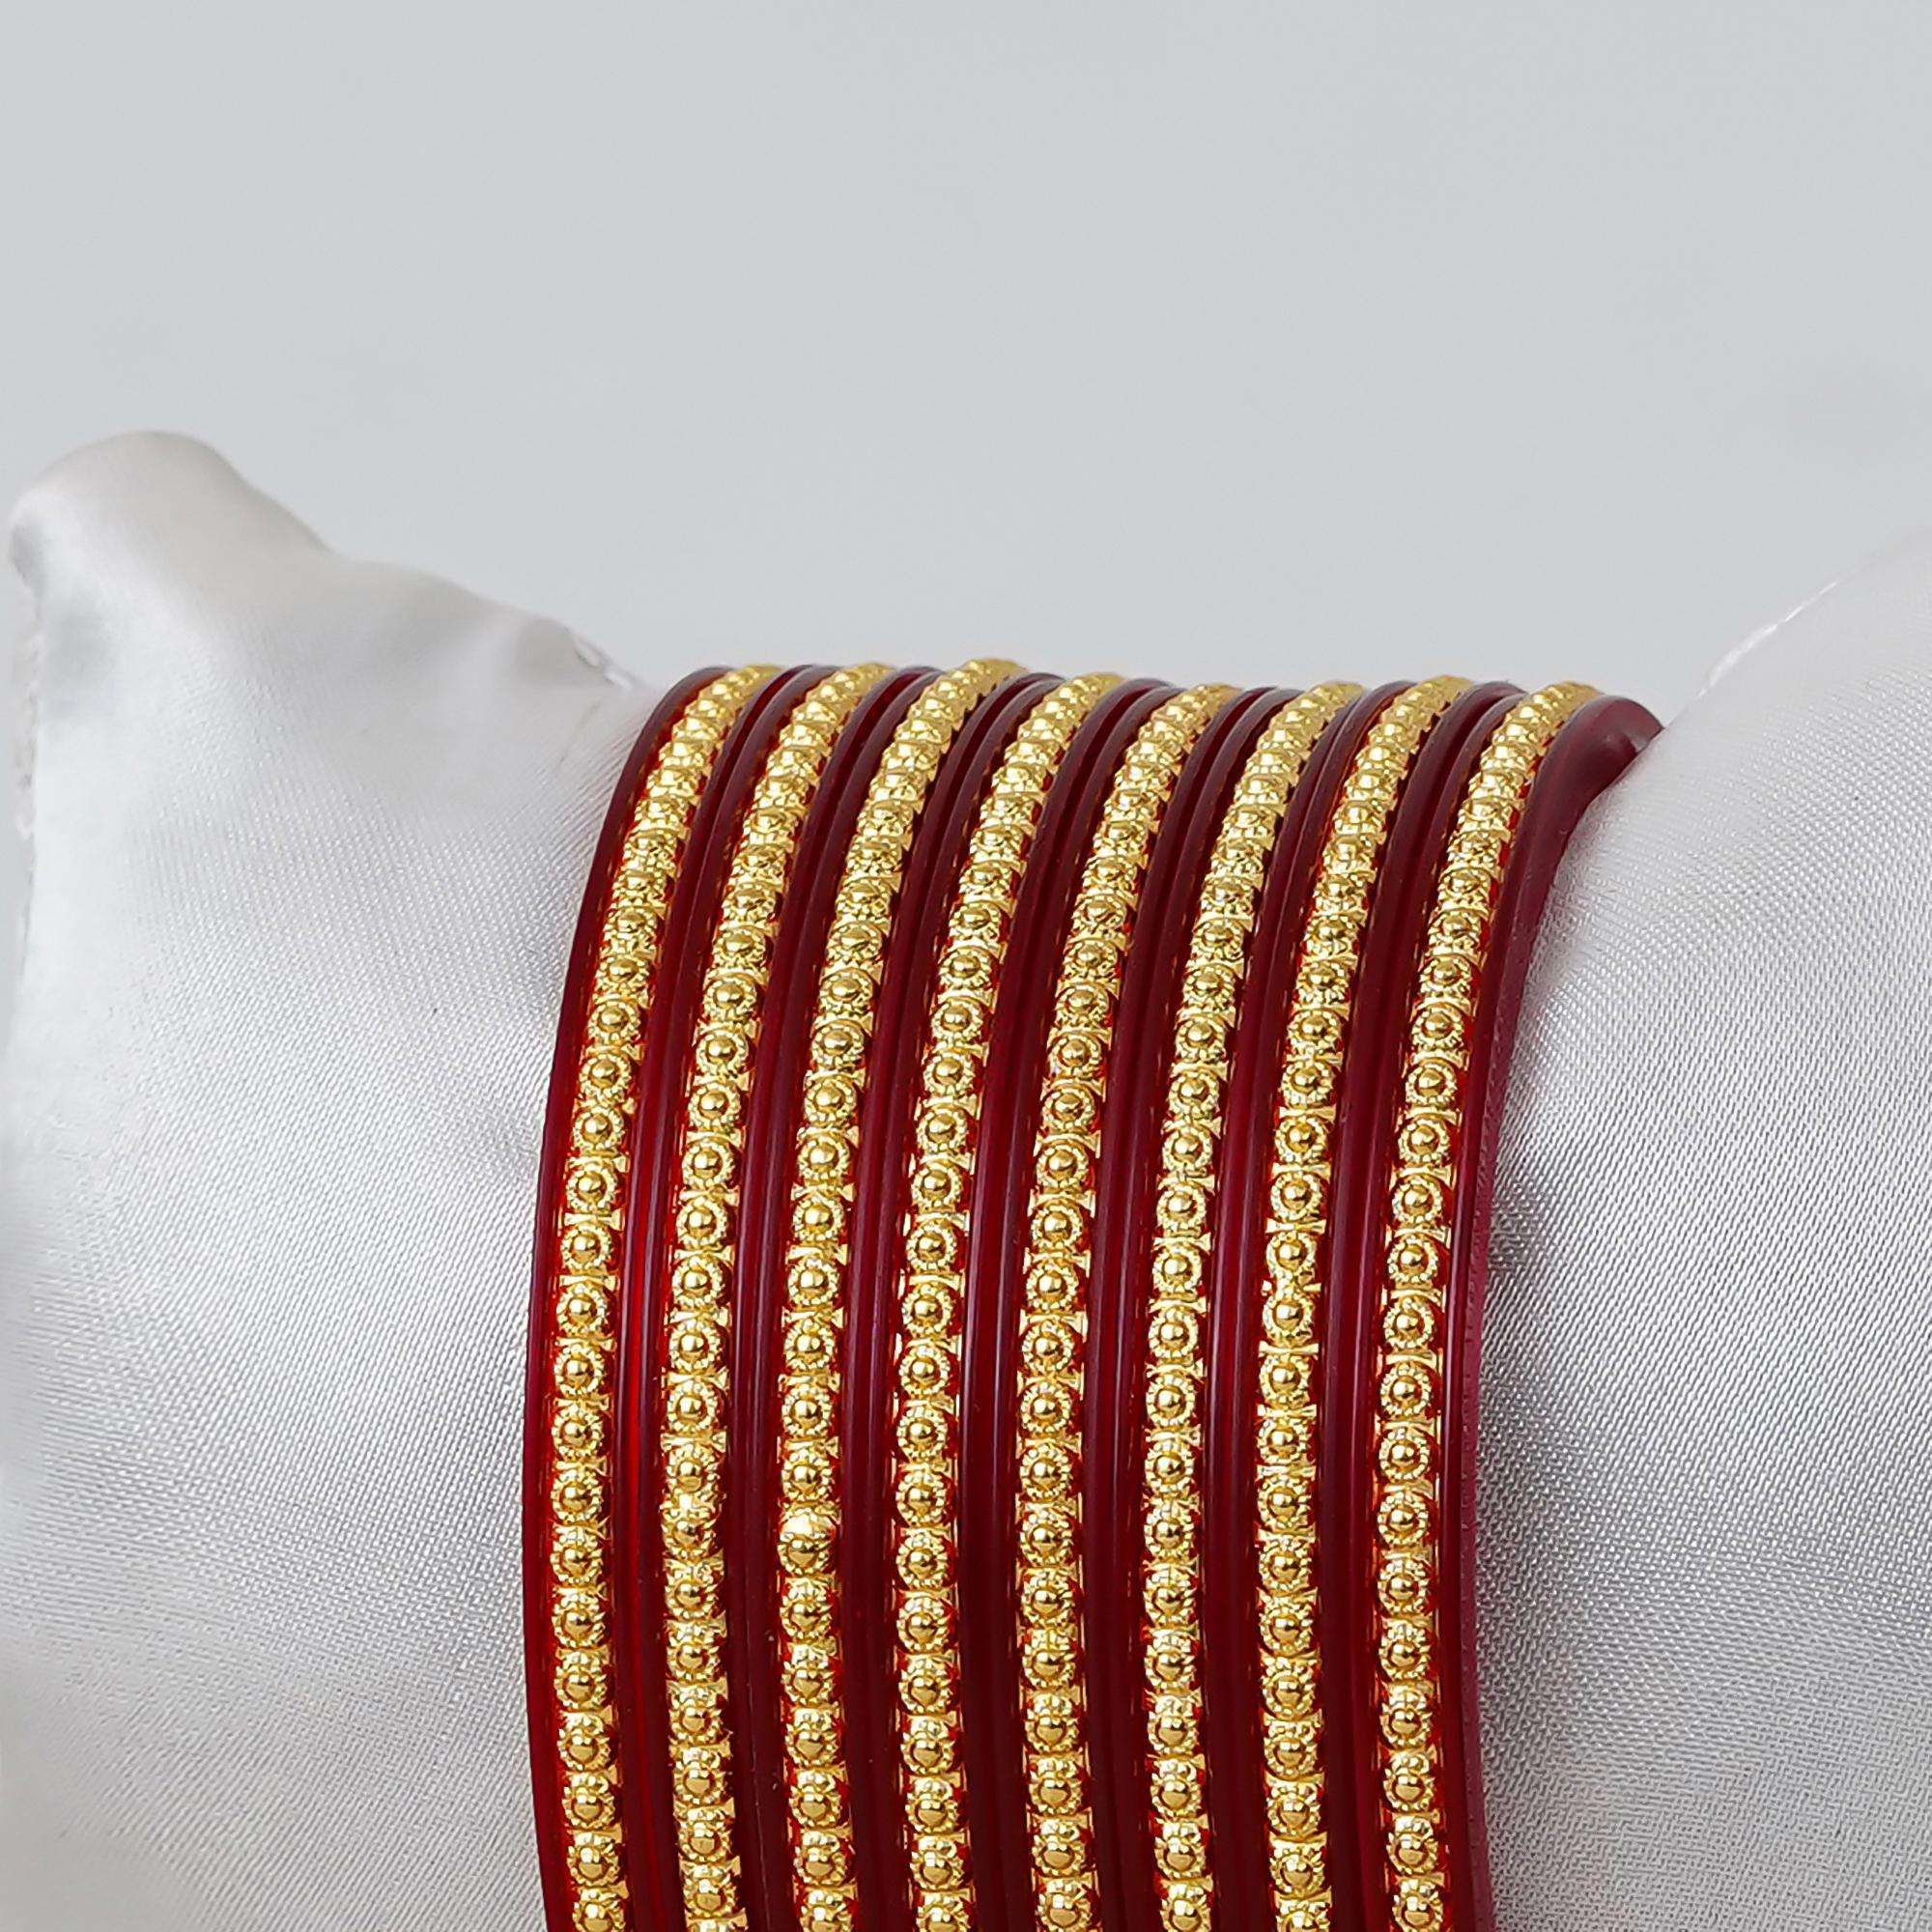
Joyeria Fashions Micro Plating Gold Plated Bangles Set (Pack of 8 Bangles)
Type: Bracelets & Bangles
Brand: Joyeria Fashions
Price: Rs. 290
Joyeria Fashions presents you long-lasting and ever-shining bangles, Get the beautiful ethnic look with these classic designer bangles, which are durable and does not get black easily even when worn daily, makes it a perfect piece of jewellery that can be worn with your favorite outfit to give it an ultimate glow. Joyeria Fashions presents you long-lasting and ever-shining bangles, Get the beautiful ethnic look with these classic designer bangles, which are durable and does not get black easily even when worn daily, makes it a perfect piece of jewellery that can be worn with your favorite outfit to give it an ultimate glow.
Features: Elegant and Classic Design Gold Bangles for Girls and Women. Comes in Pack of ...........,Type : Set of ....... Bangles, Goldplated, Long Lasting Shining even with daily wear,Intricate design and detailed designing,Ideal to wear at all parties, weddings, goes well with ethnic dress, Perfect gift for your friend